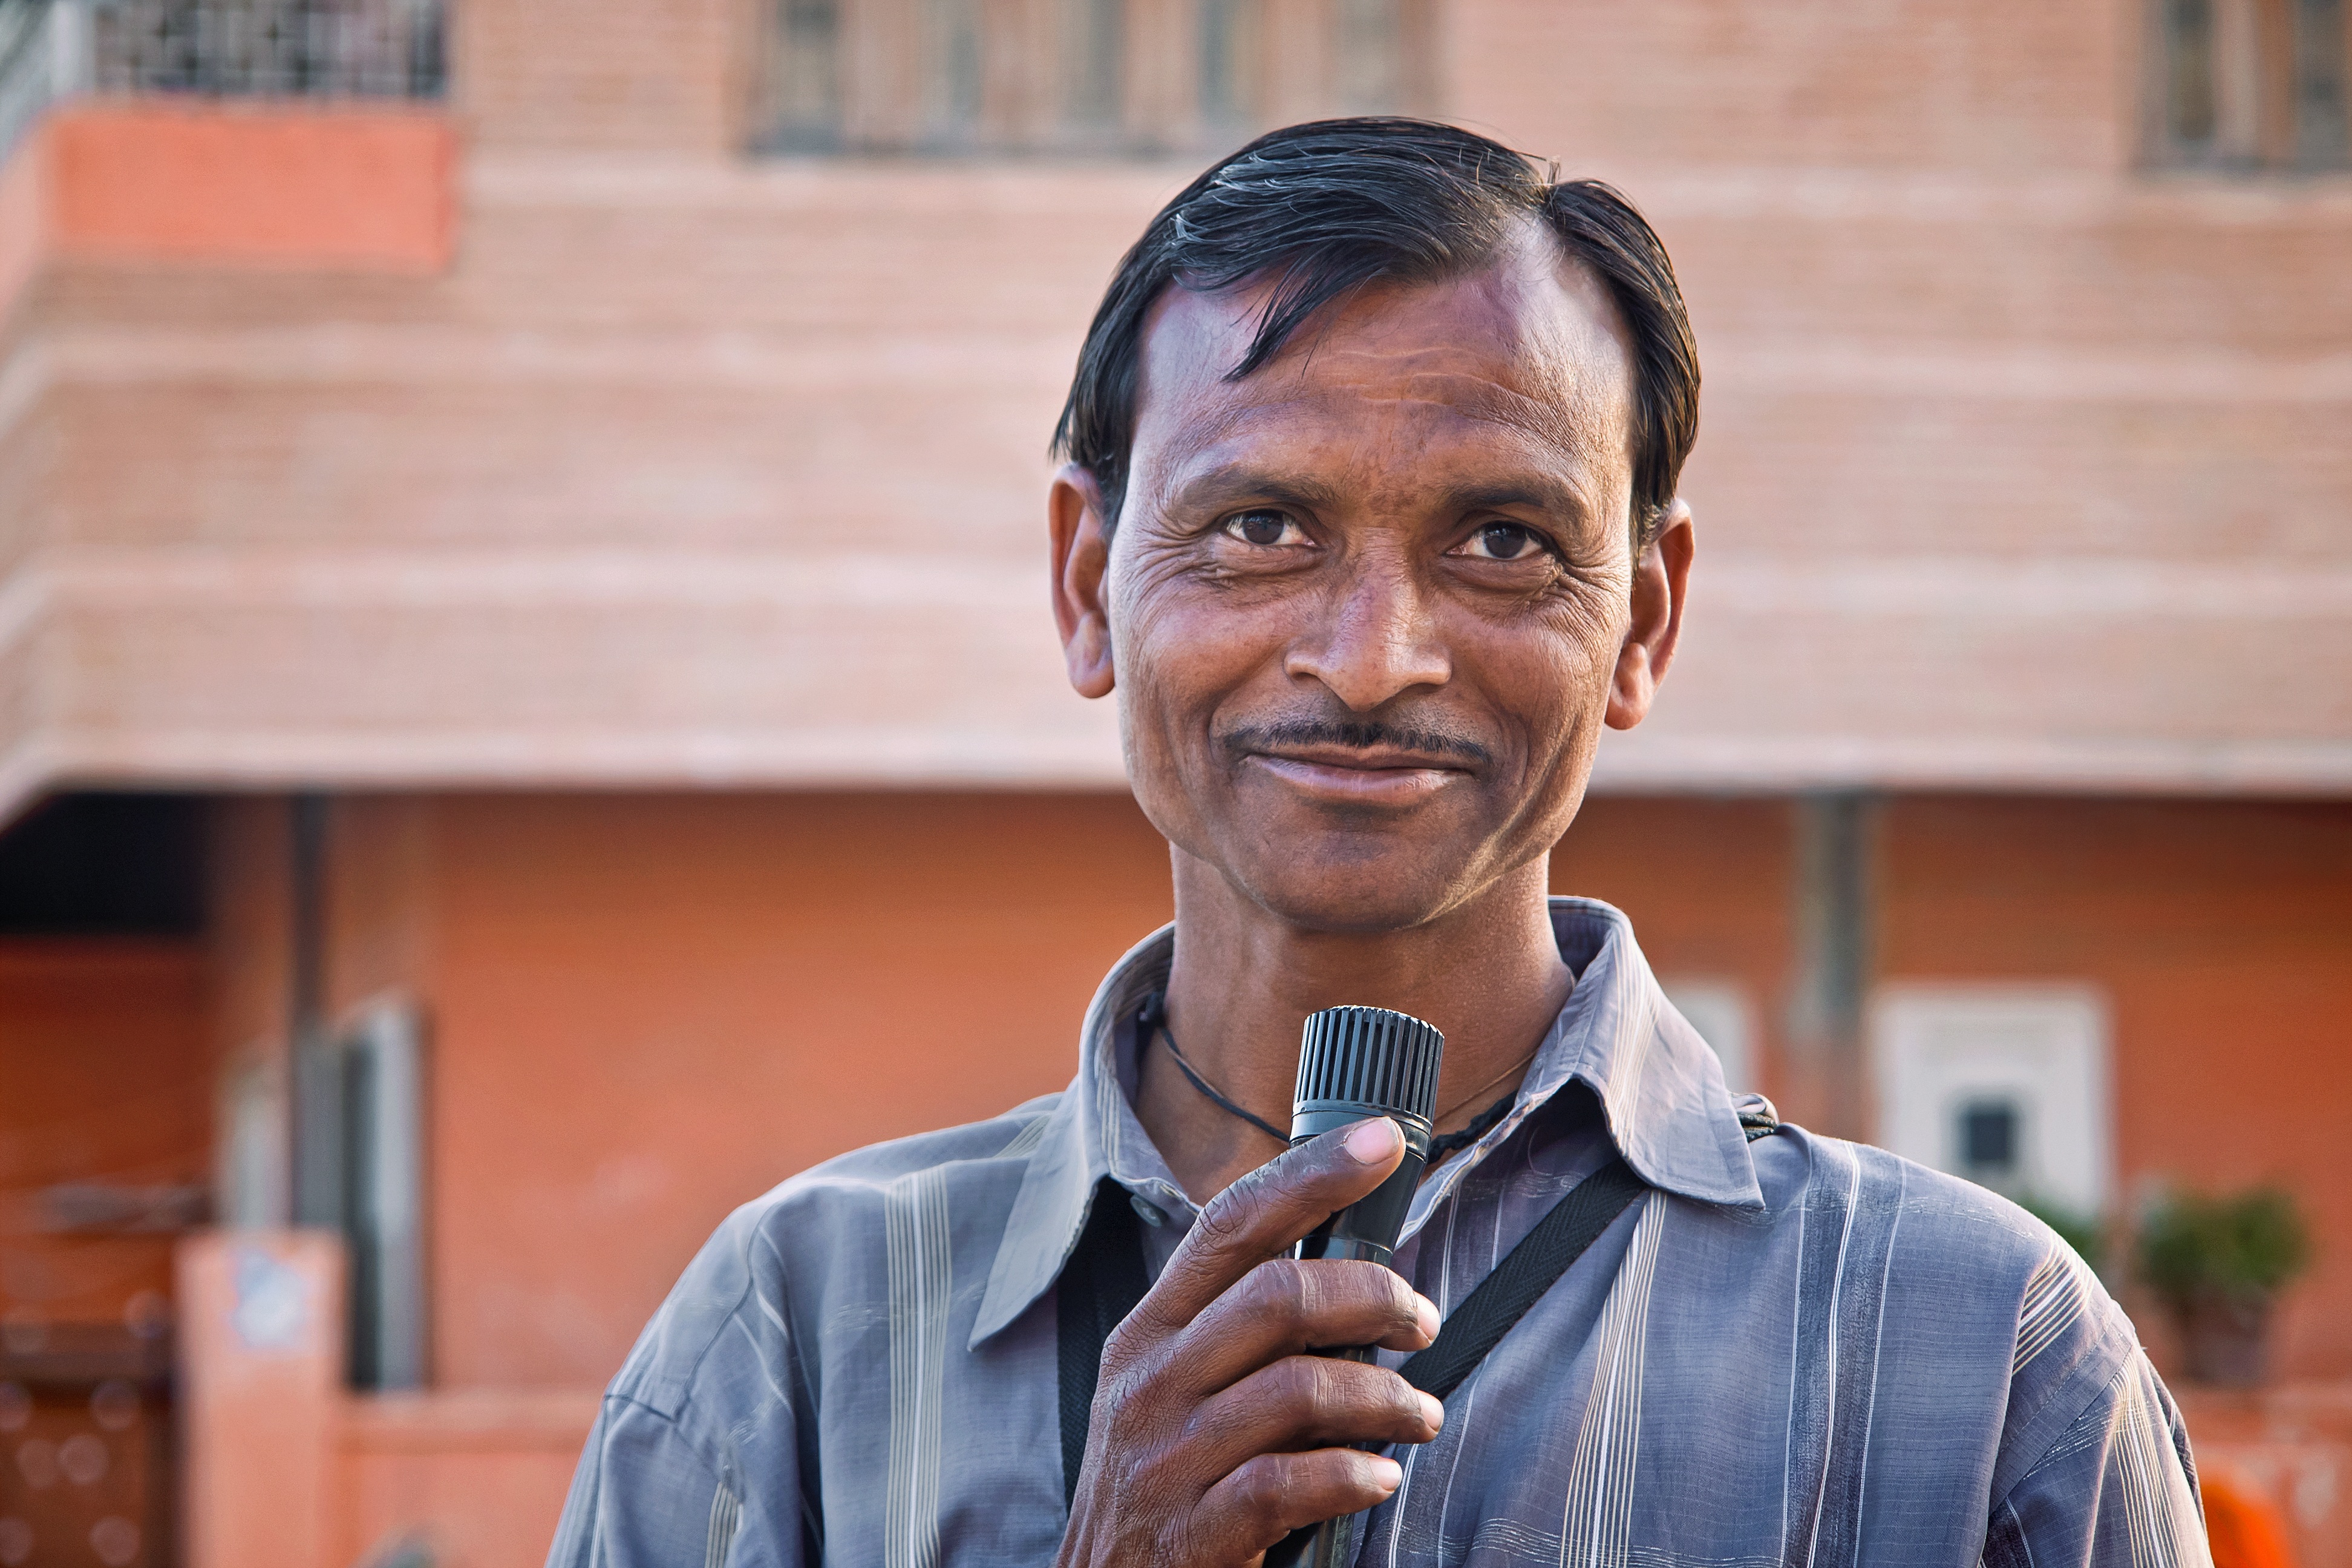
man, person, people, old, travel, male, portrait, asia, tourism, conversation, senior citizen, outside, temple, photograph, india, hindu, marketing, megaphone, shopkeeper, sudra